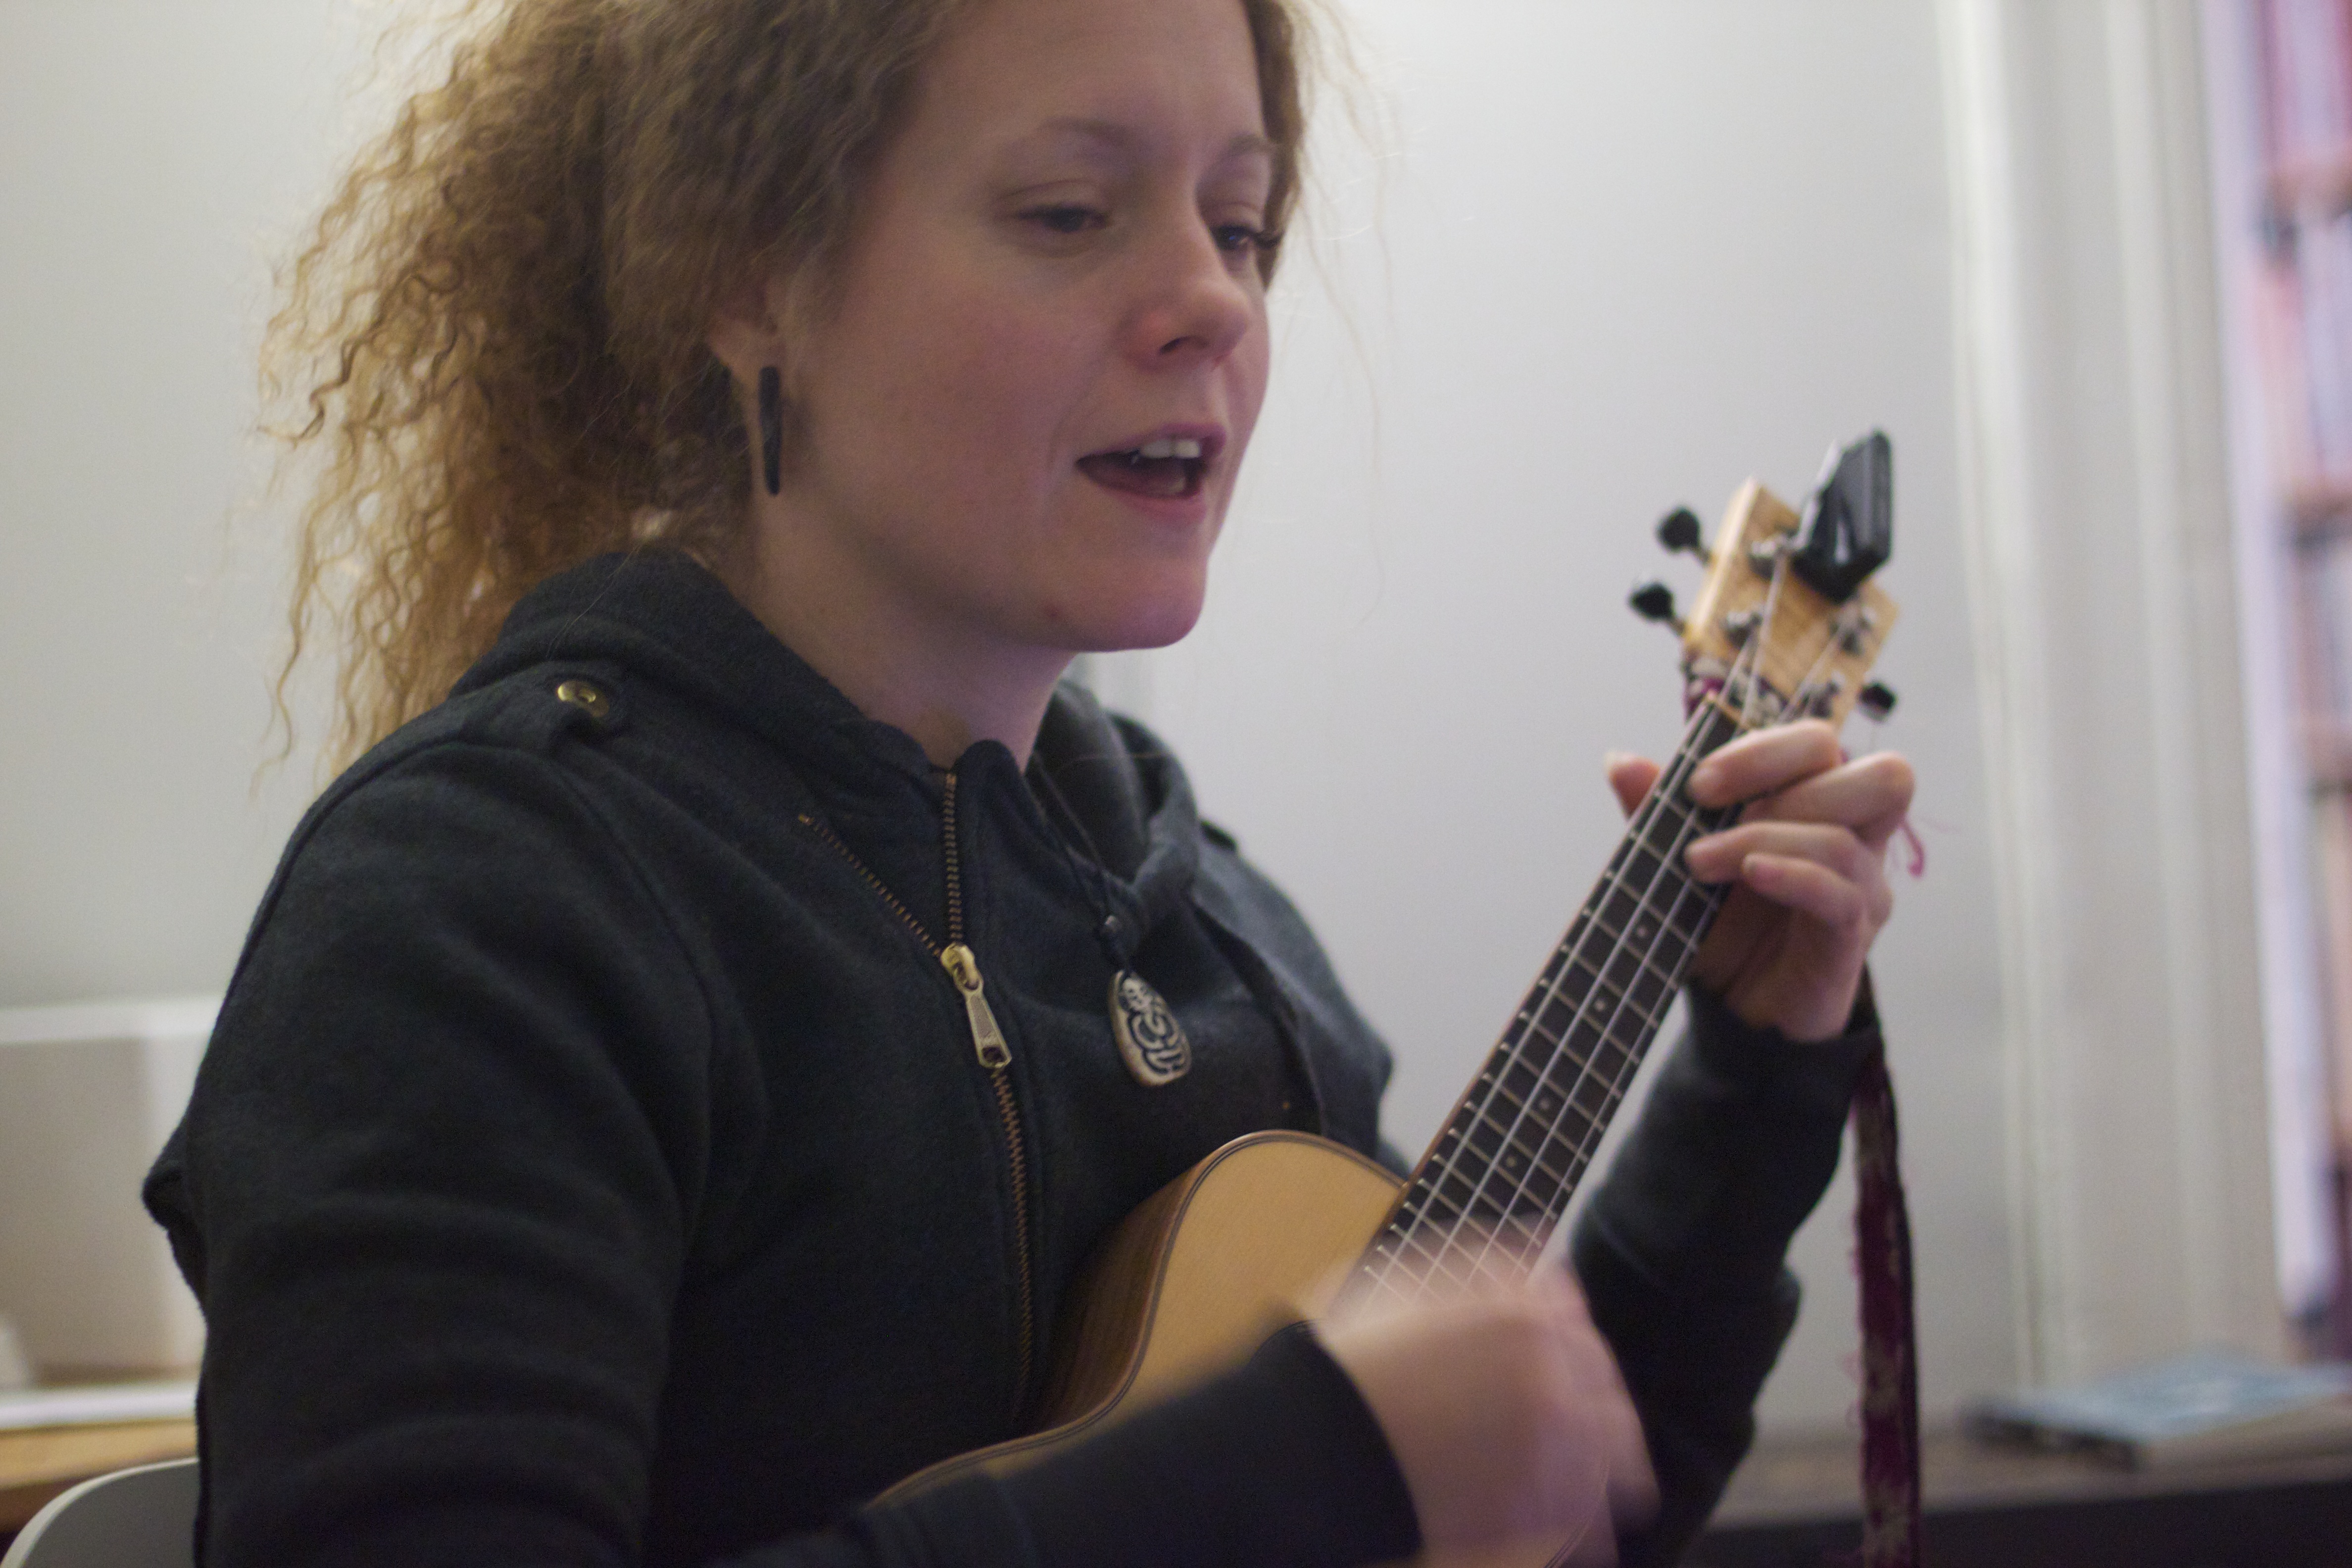
person, guitar, musician, musical instrument, singing, guitarist, string instrument, plucked string instruments